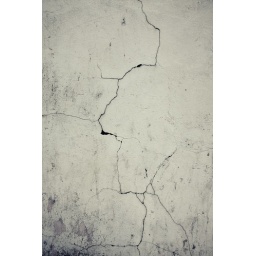
Another photo of a crack in the wall going into a small book of cracks.